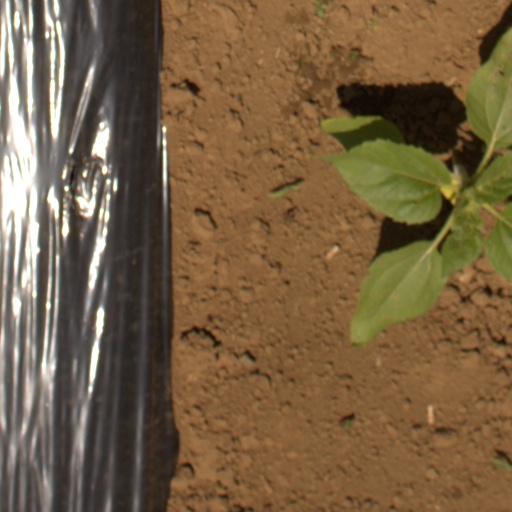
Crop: Jerusalem artichoke